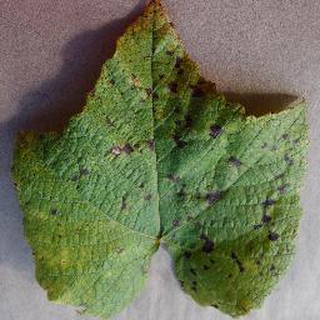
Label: grape_leaf_blight